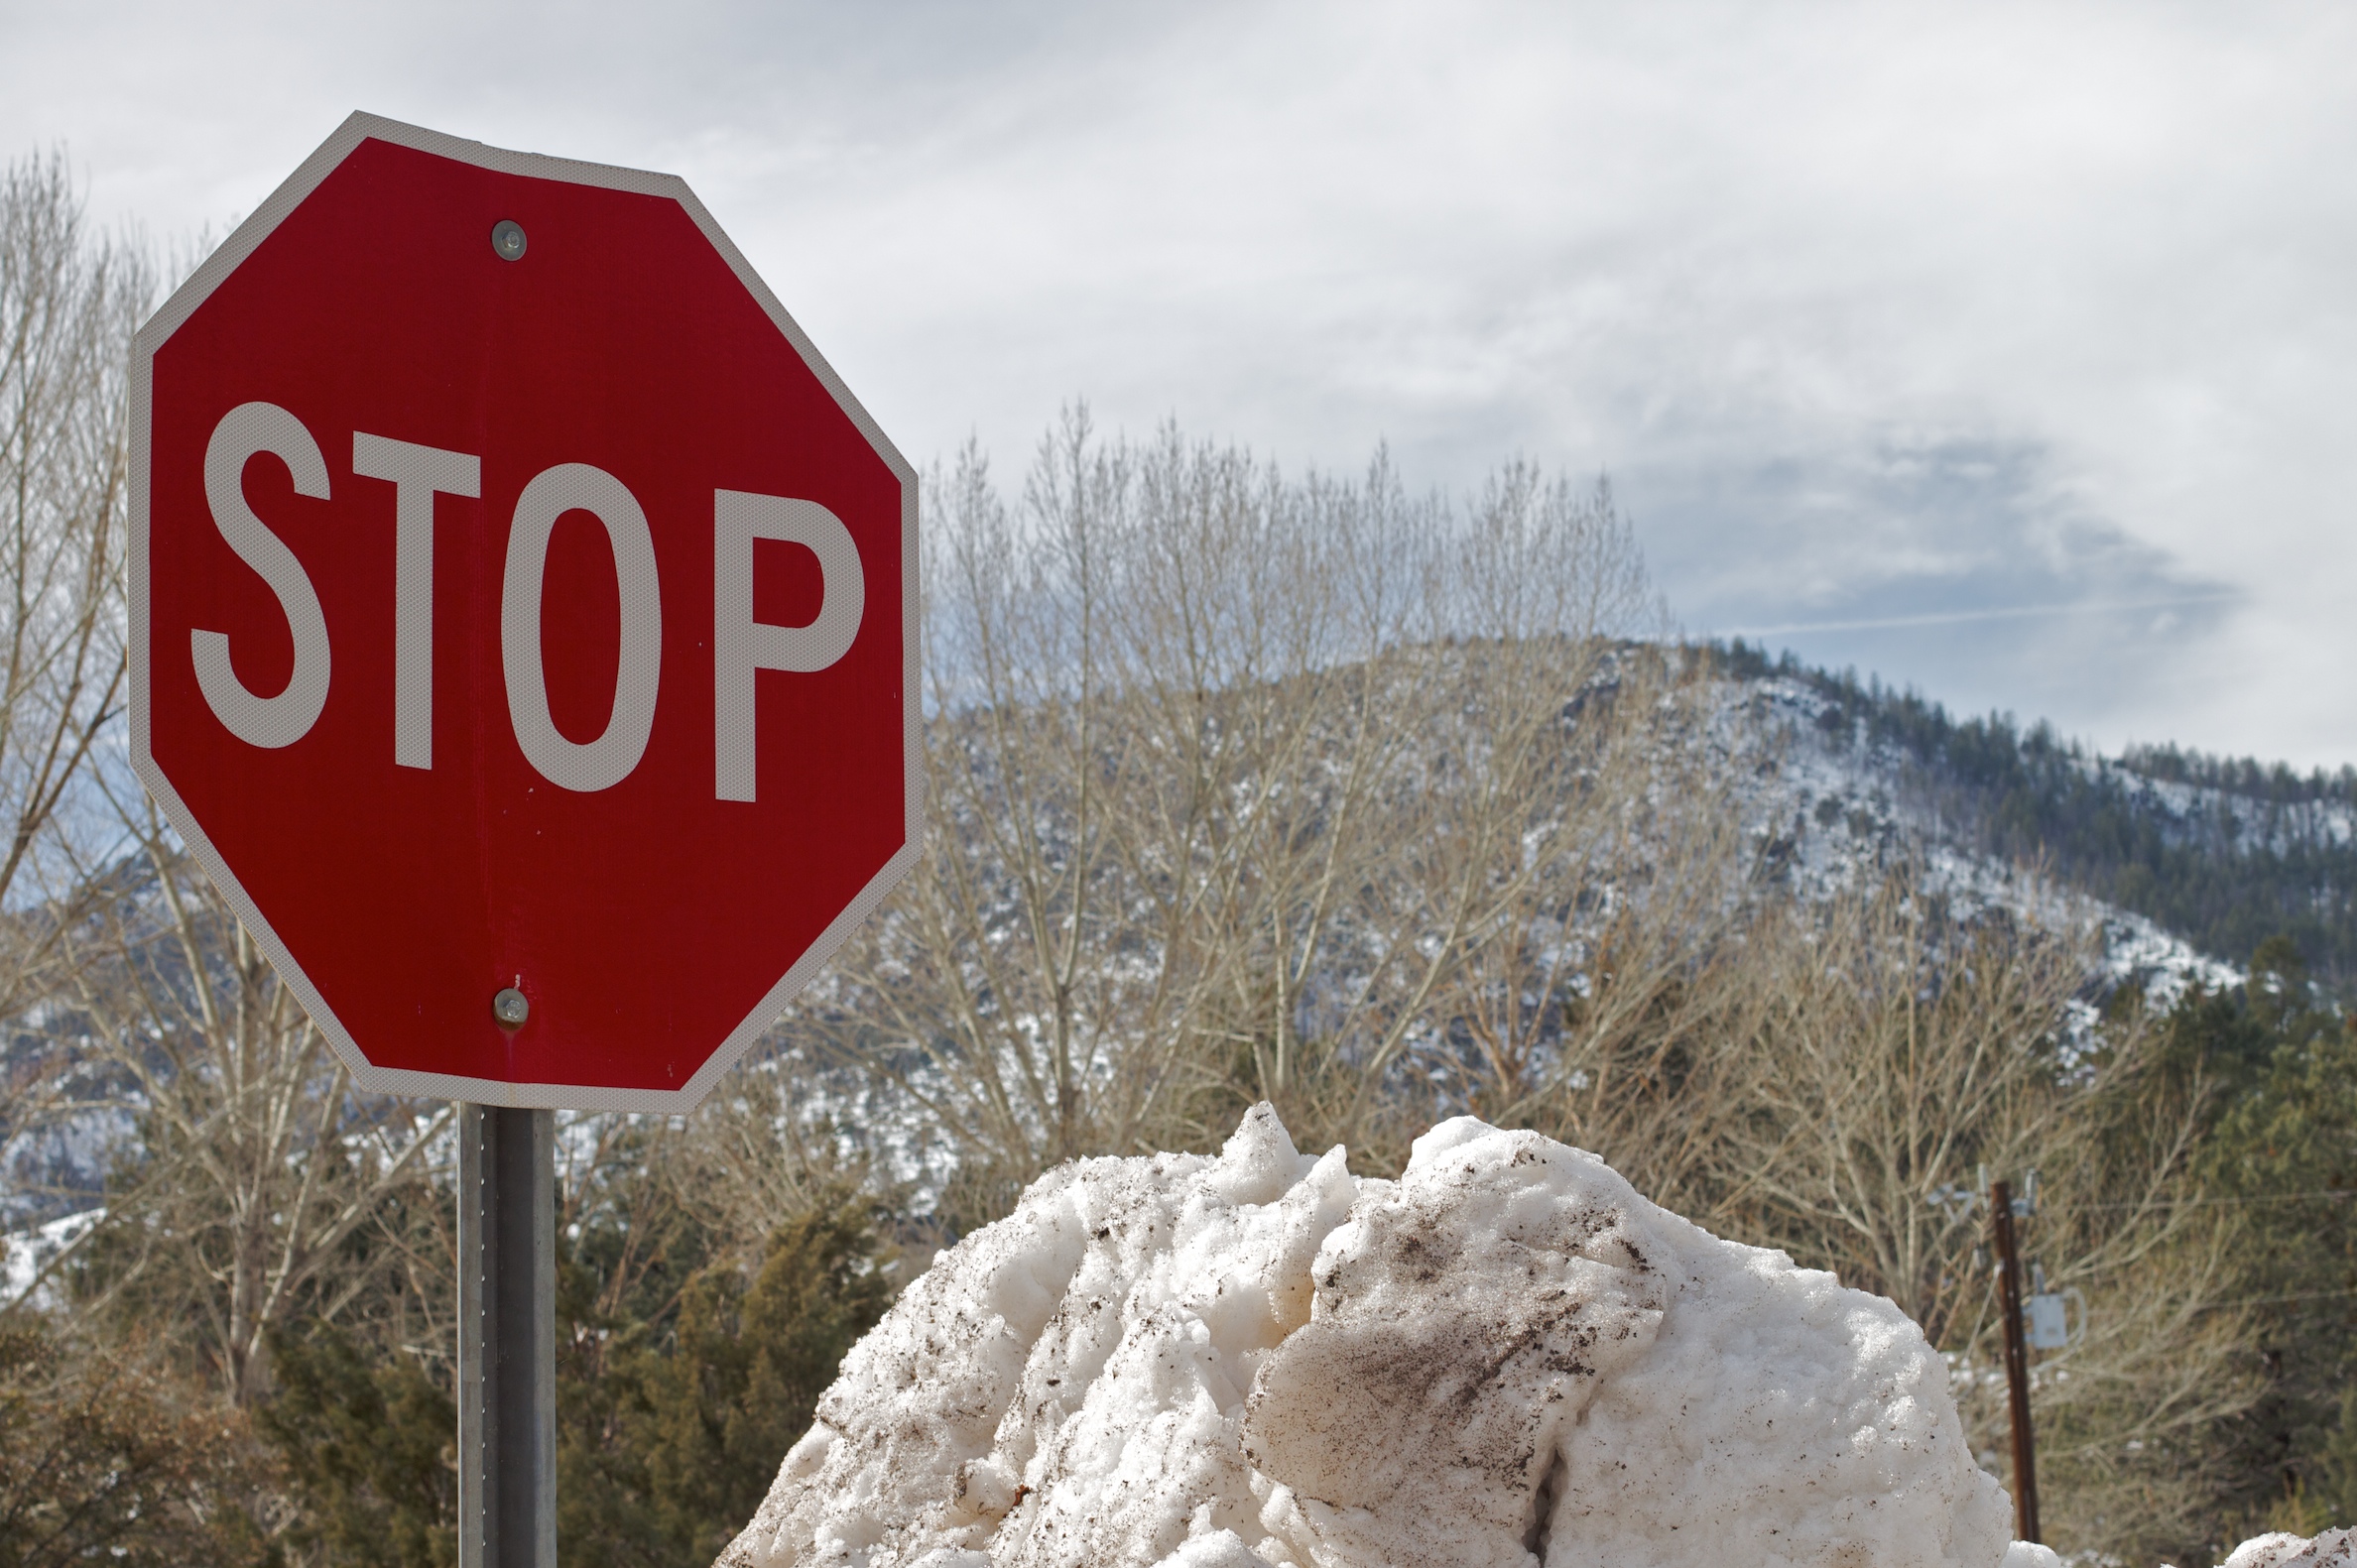
mountain, snow, winter, mountain range, sign, signage, traffic sign